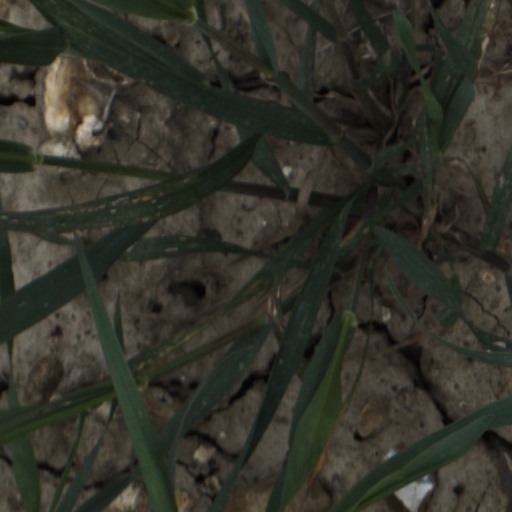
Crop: wheat